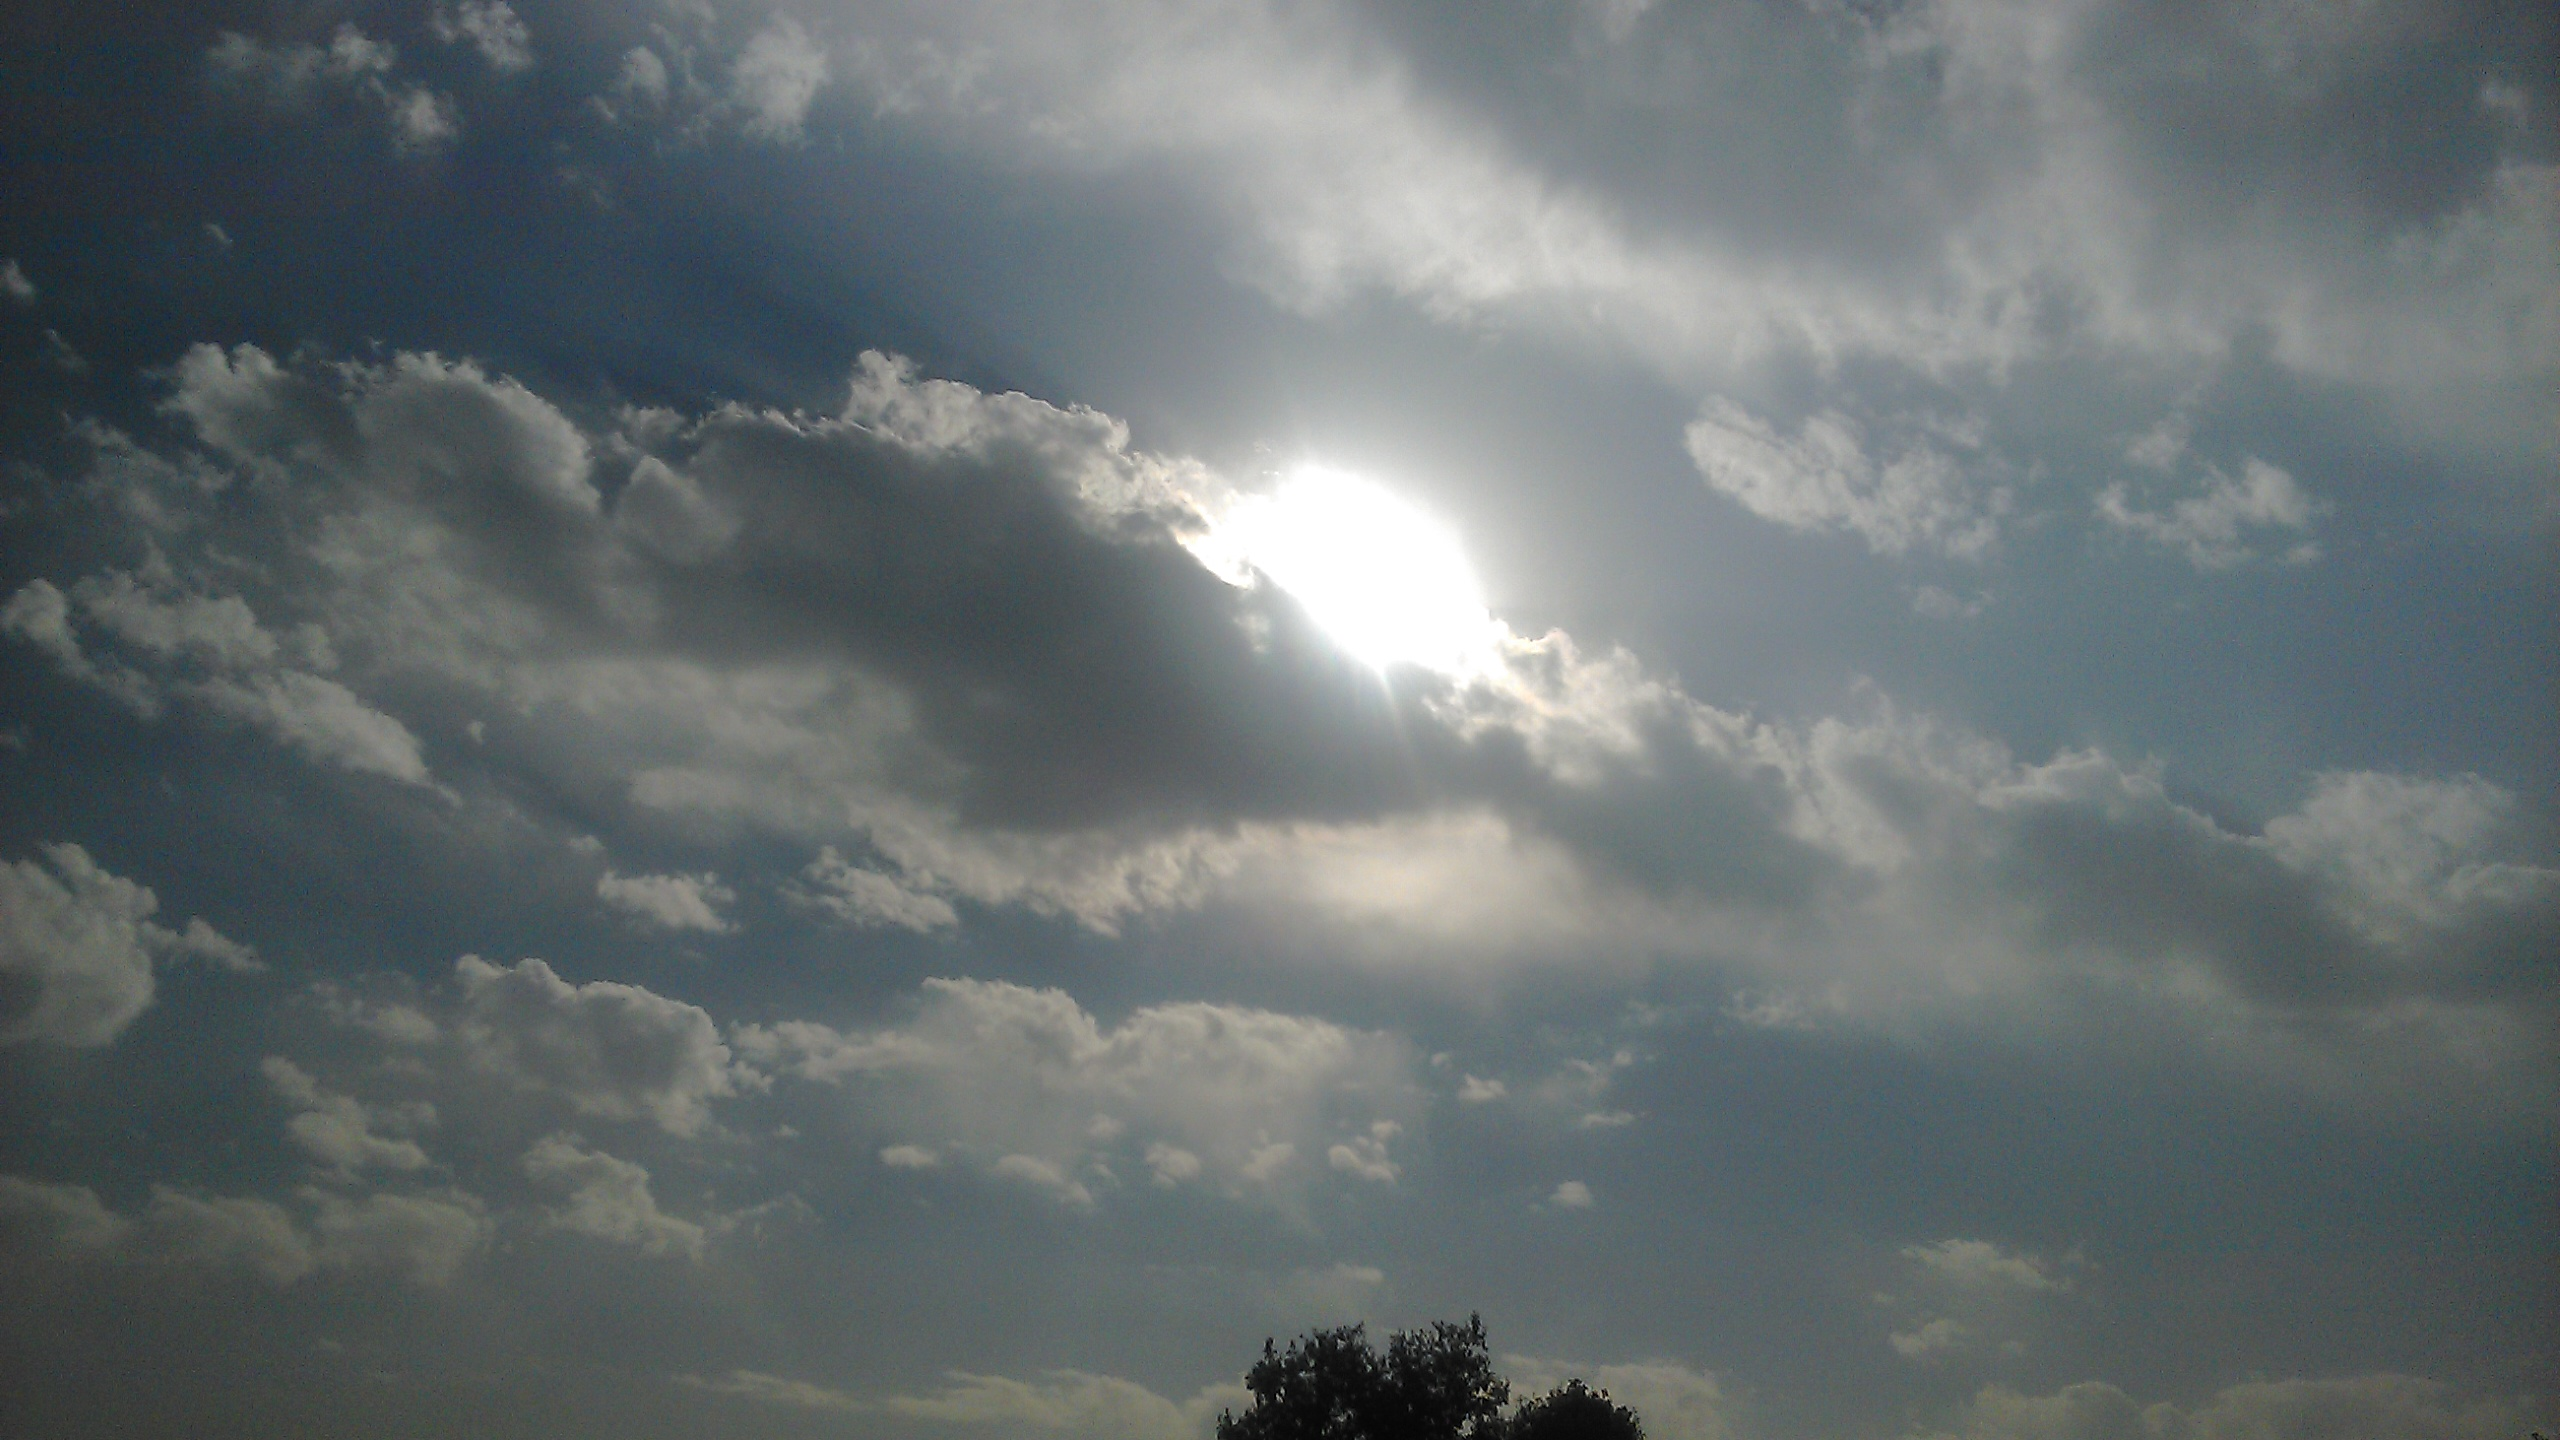
Fire: no
Smoke: no